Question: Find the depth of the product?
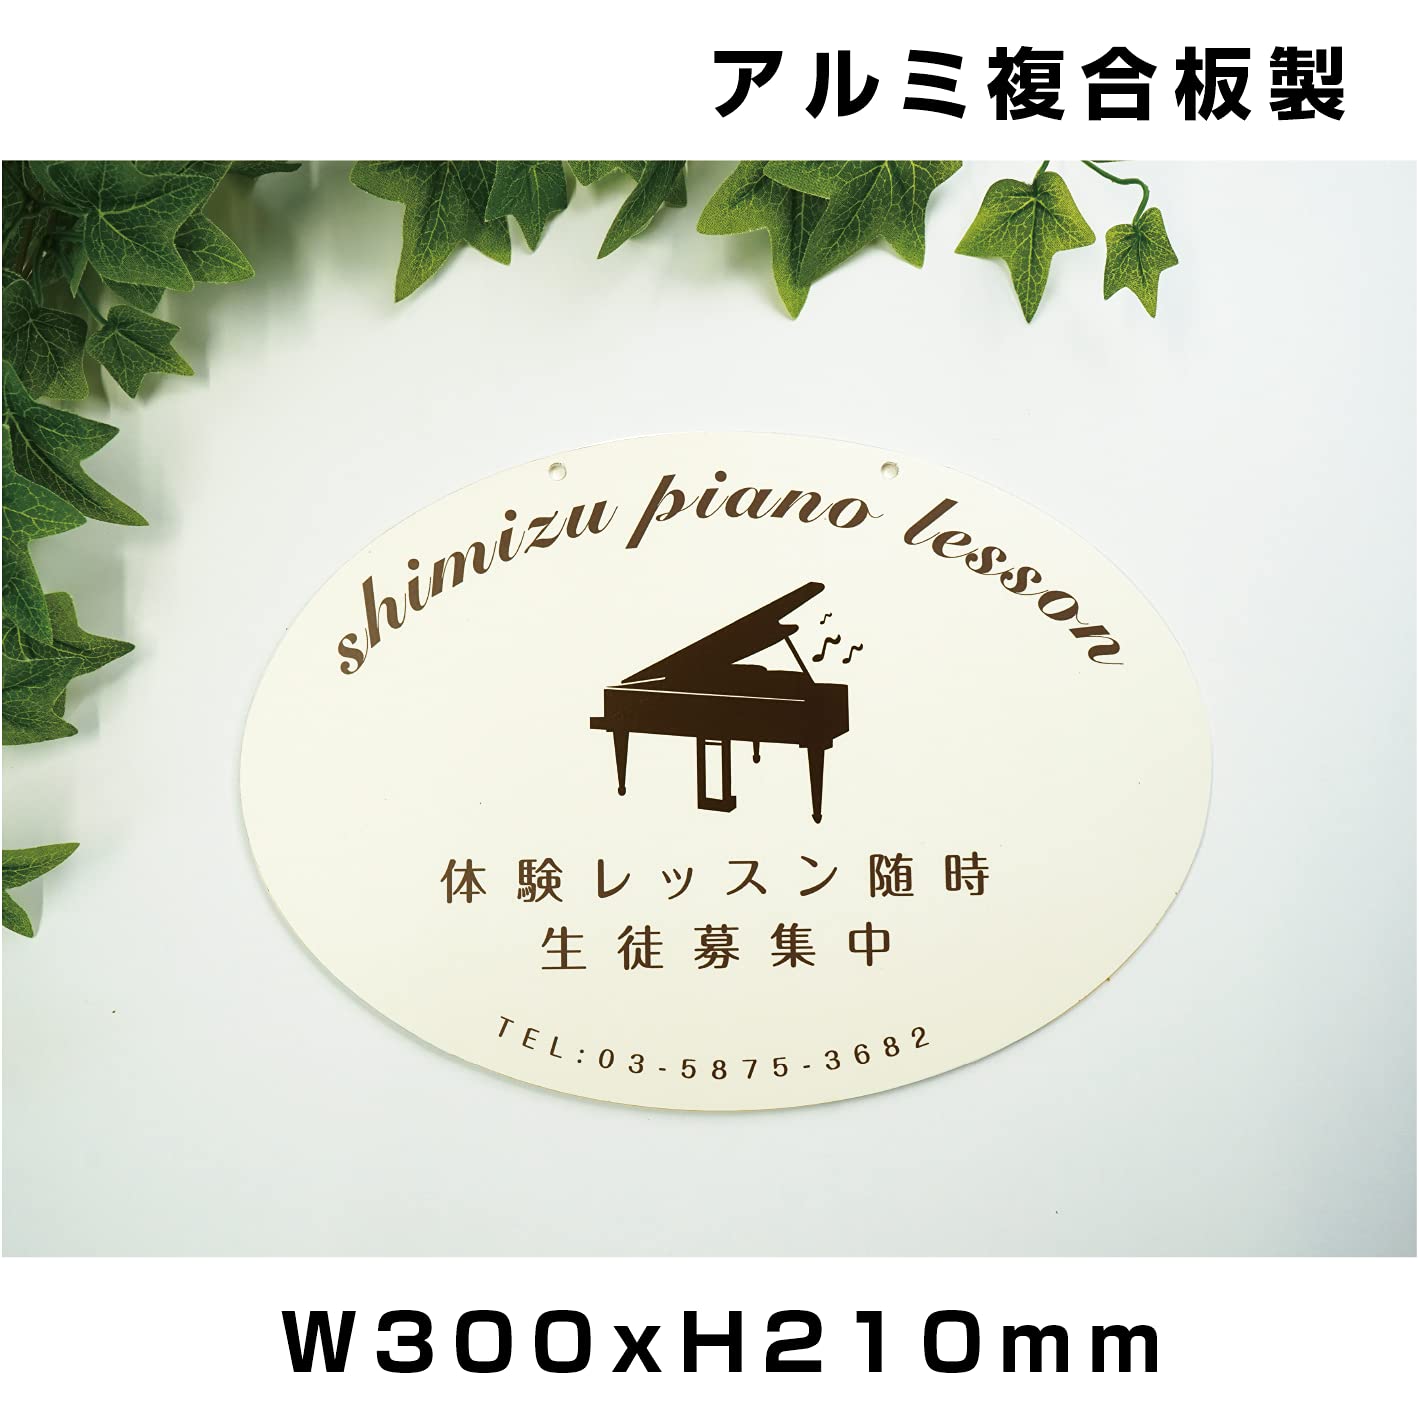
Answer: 210.0 millimetre